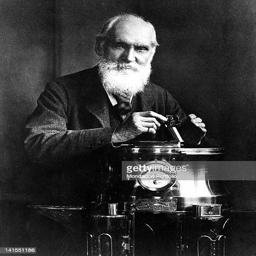
the physicist showing his instrument of measurement 1880s